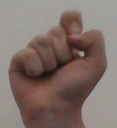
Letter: fa